Monument to Freedom and Unity

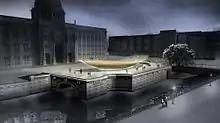
The monument viewed from the Schinkelplatz

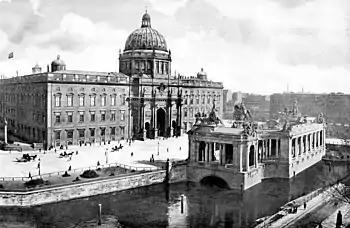
Berlin Palace and National Kaiser Wilhelm Monument, ca. 1900

The Monument to Freedom and Unity ("") is a planned national German monument in Berlin commemorating the country's peaceful reunification in 1990 and earlier 18th, 19th and 20th century unification movements.